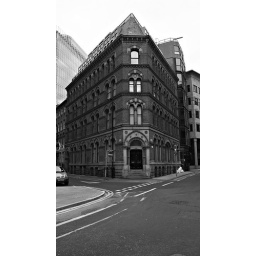
Booth Street Manchester, something about this building just stands out in amongst all the other modern buildings in the area